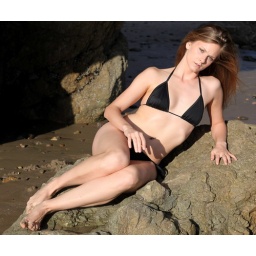
Photoshoot of a pretty model with long blonde hair and blue eyes in a black bikini.